1985 Romanian parliamentary election

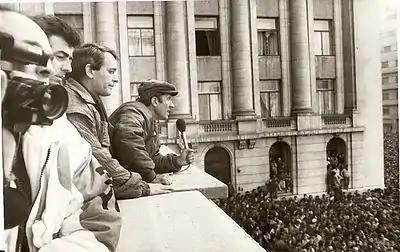
Revolutionary Mircea Diaconu addressing the crowds upon the seizure of power in December 1989

Although the anti-communist movement had been suppressed during and after the election, the 1985 parliament was the last to be voted in under a single-party system. On 12 December 1989, the PCR Central Committee set the date for new elections as 11 March 1990. The Romanian Revolution, erupting five days after the resolution, began as a confrontation with the Romanian Army and Securitate, which fired on unarmed crowds. Ceaușescu threatened to resign when his orders were not fully carried out, but Premier Dăscălescu persuaded him not to leave office. Dincă organised a cover-up effort at Timișoara, sending in 20,000 Patriotic Guards. On 20 December, Dăscălescu joined him there and attempted to negotiate the regime's political survival by meeting with a revolutionary delegation; when his outreach effort failed, he supported renewed violence.